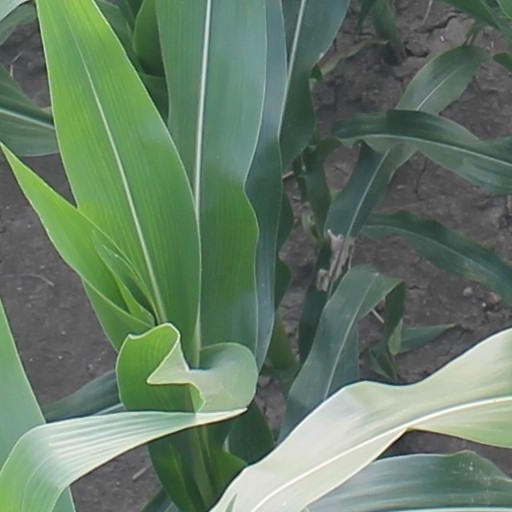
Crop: maize; corn